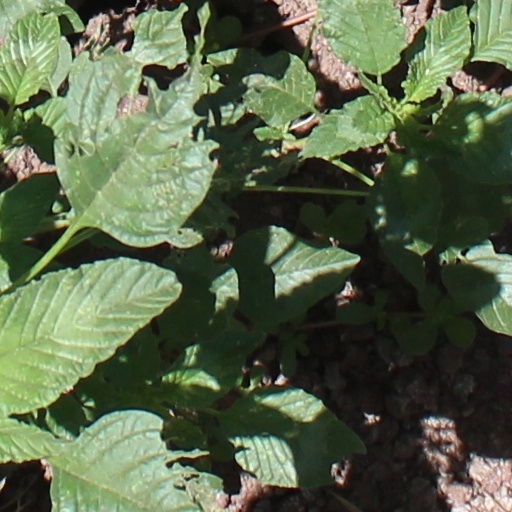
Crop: wheat